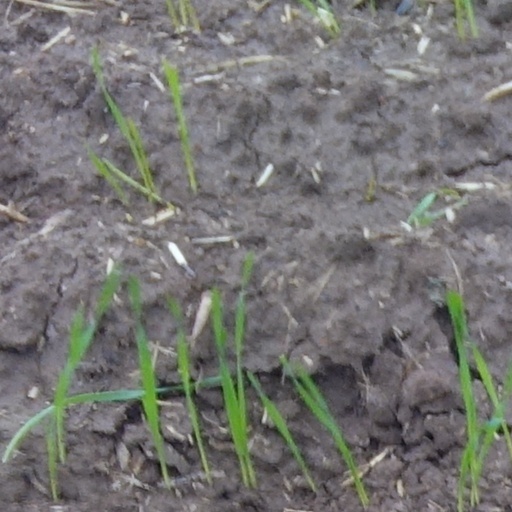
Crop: wheat